Punto y raya

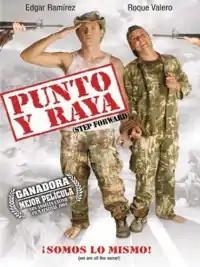
Film poster

Punto y raya is a 2004 Venezuelan political satire black comedy film directed by Elia Schneider. It was Venezuela's submission to the 77th Academy Awards for the Academy Award for Best Foreign Language Film, but failed to receive a nomination.